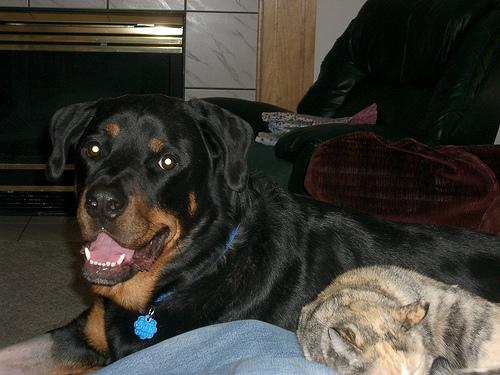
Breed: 224-n000060-Rottweiler